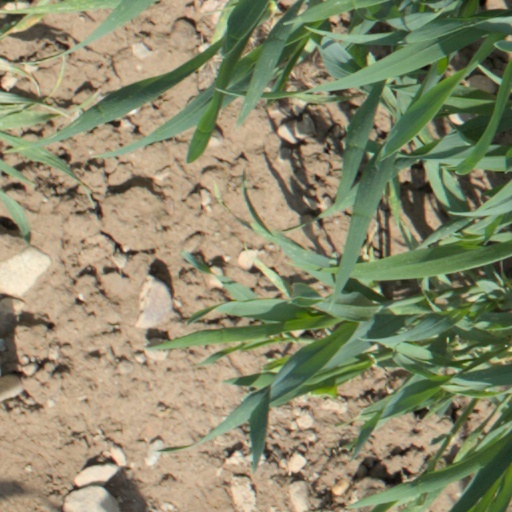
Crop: wheat